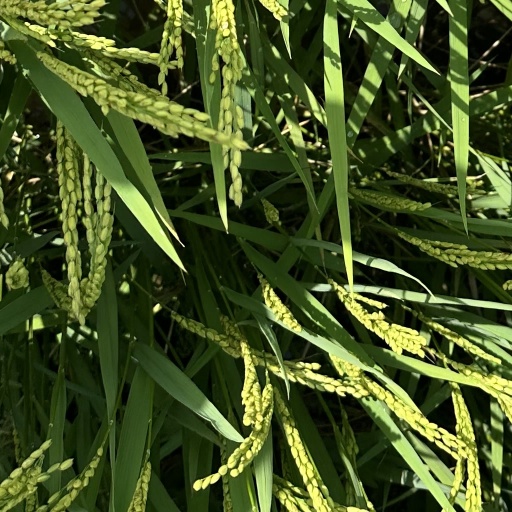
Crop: rice